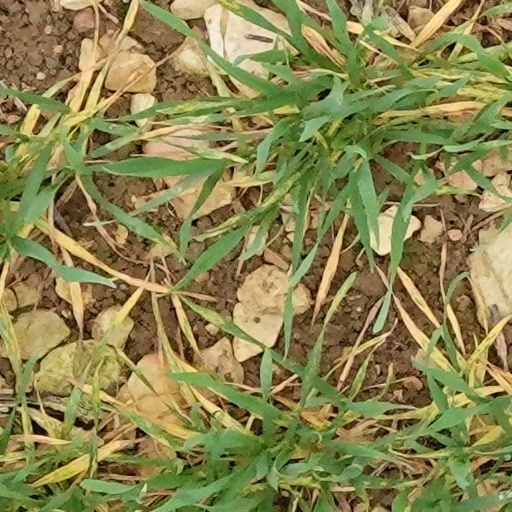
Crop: wheat